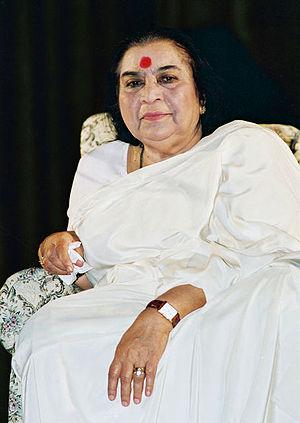
Sahaja Yoga est une pratique et un mouvement de « méditation et de nettoyage du corps subtil », fondée en 1970 par Nirmala Srivastava.
Nirmala Srivastava ou Shri Mataji Nirmala Devi est la fondatrice du mouvement Sahaja Yoga, une technique de méditation et une pratique spirituelle, qui repose sur l’expérience de l’éveil de la Kundalini — la Réalisation du Soi : « Vous ne pouvez pas connaître le sens de votre vie avant d'être connecté au pouvoir qui vous a créé. » a-t-elle dit. Elle a affirmé être née pleinement réalisée et a consacré sa vie à œuvrer pour la paix en développant et en promouvant une technique simple, maintenant popularisée dans 140 pays du monde